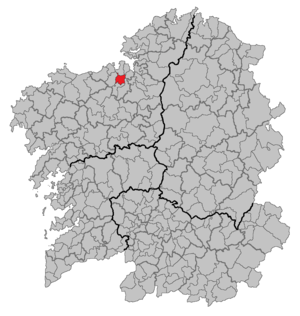
Cambre est une commune de la province de La Corogne en Espagne située dans la communauté autonome de Galice.